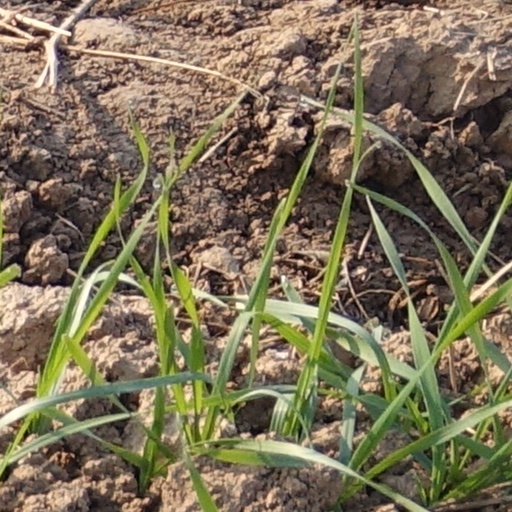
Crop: wheat